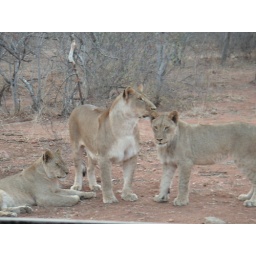
the mummy lion is standing in the middle and the 2 on either side of her are female cubs